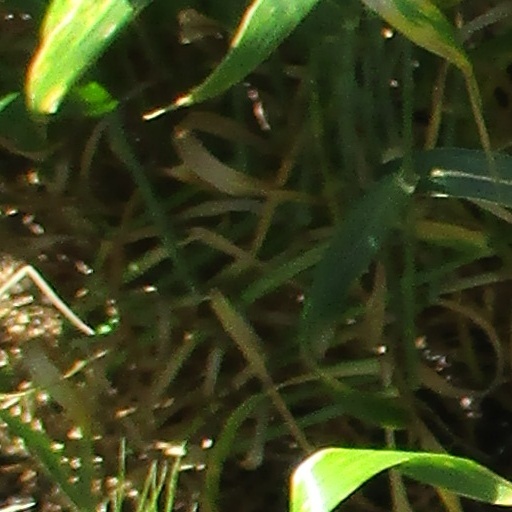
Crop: wheat